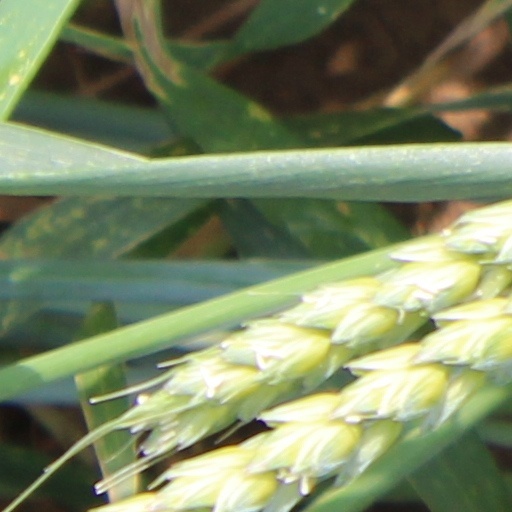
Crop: wheat